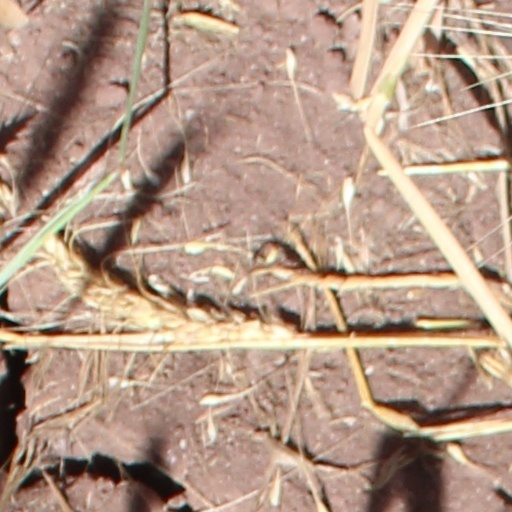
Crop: wheat